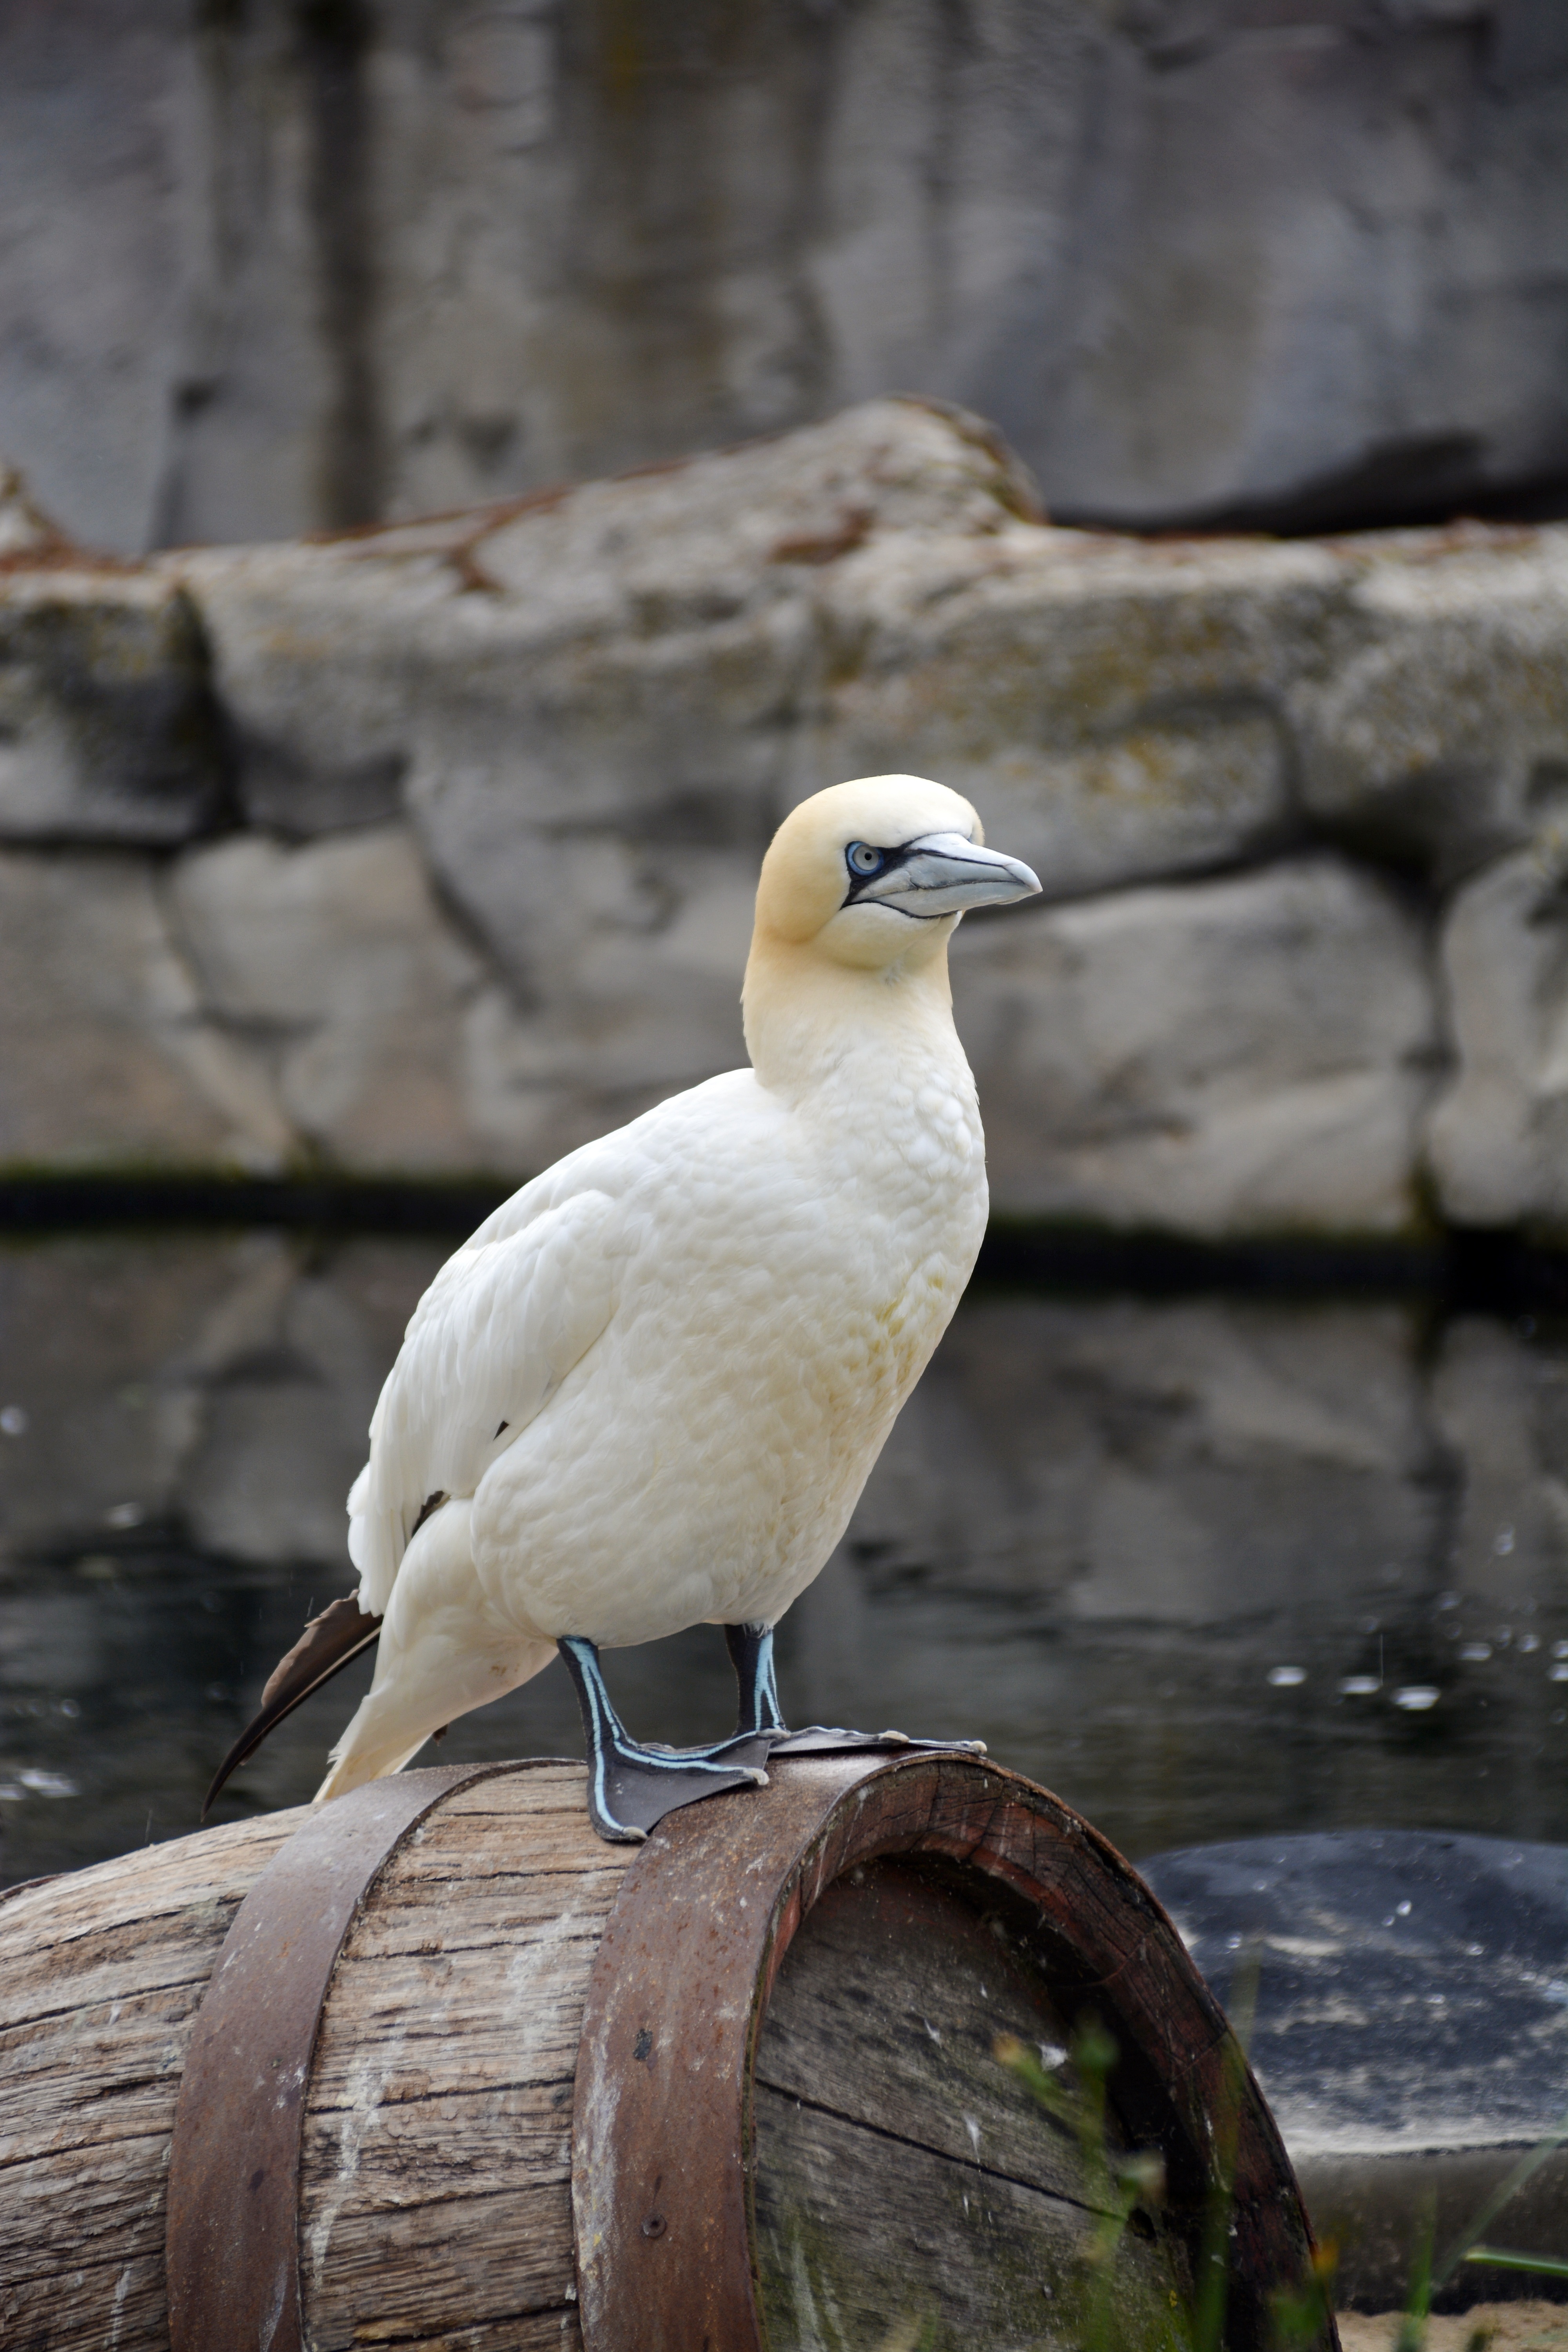
water, nature, bird, white, animal, seabird, wildlife, zoo, beak, fauna, vertebrate, water bird, northern gannet